Fasciola hepatica

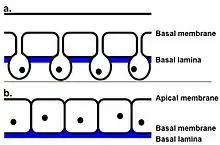
A simple diagram to show the difference between the teguments of free-living and parasitic flatworms: a. shows the syncytial epithelial tegument found in parasitic flatworms, such as "F. hepatica". b. shows the multicellular, nonsyncytial, epithelia, found in nonparasitic, free-living flatworms.

The outer surface of the fluke is formed by the tegument. This is composed of scleroprotein, and its primary function is to protect the fluke from the destructive digestive system of the host. It is enveloped in a glycocalyx. The tegument renews its plasma membrane as a protection against compromise and is modified to actively or passively uptake nutrients. The uptake of some compounds (e.g. taurine) makes flukes even more resistant to being killed by the digestive system of the host. On the surface of the tegument are also small spines. Initially, these spines are single-pointed, then, just prior to the fluke entering the bile ducts, they become multipointed. At the anterior end of the fluke, the spines have between 10 and 15 points, whereas at the posterior end, they have up to 30 points. The tegument is a syncytial epithelium. This means it is made from the fusion of many cells, each containing one nucleus, to produce a multinucleated cell membrane. In the case of "F. hepatica", no nuclei are in the outer cytoplasm between the basal and apical membranes. Thus, this region is referred to as anucleate. Instead, the nuclei are found in the cell bodies, also known as tegumental cells, these connect to the outer cytoplasm via thin cytoplasmic strands. The tegumental cells contain the usual cytoplasmic organelles (mitochondria, Golgi bodies, and endoplasmic reticulum). The tegument plays a key role in the fluke's infection of the host. Studies have shown that certain parts of the tegument (in this case, the antigen named Teg) can actually suppress the immune response of the mammalian host. This means that the fluke is able to weaken the immune response, and increase its chances of a successful infection. A successful infection is needed for the fluke to have enough time to develop into an adult and continue its lifecycle.